The Red Shoes (2005 film)

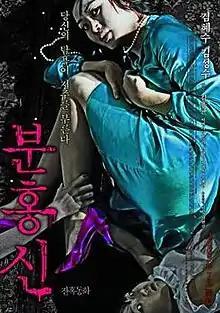
Theatrical release poster

The Red Shoes is a 2005 South Korean supernatural horror film co-written and directed by Kim Yong-gyun, based on the 1845 fairy tale of same name by Hans Christian Andersen.